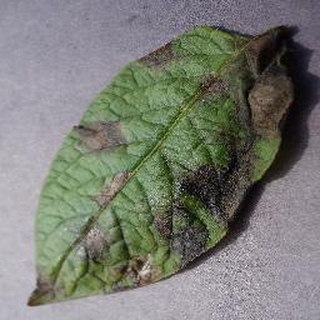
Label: potato_late_blight